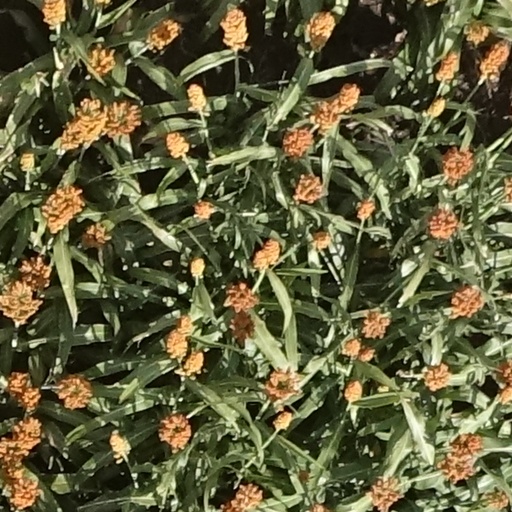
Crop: sorghum